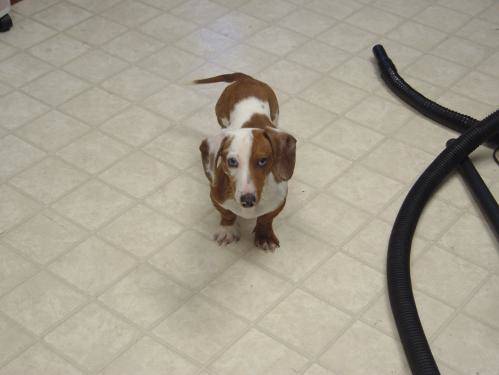
Label: dog